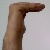
The image shows a hand gesture representing a space in Indian Sign Language.